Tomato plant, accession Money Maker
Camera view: tilt-top (135 deg); turntable rotation: 270 degrees
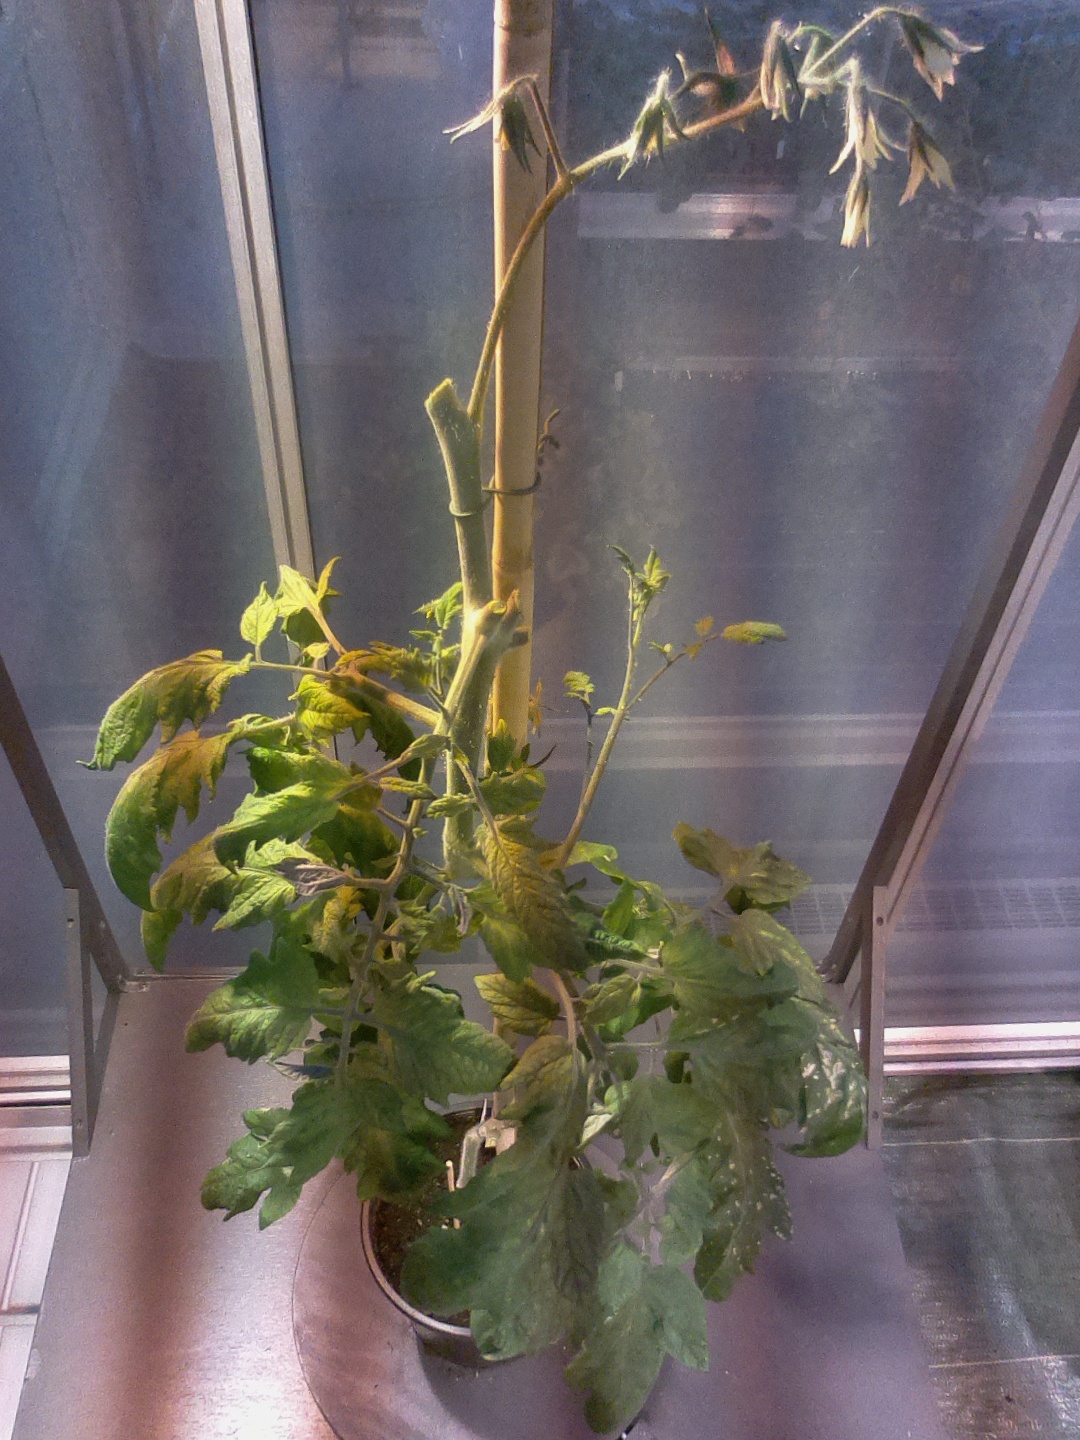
BBCH growth stage 73: 30%-40% of final fruit size